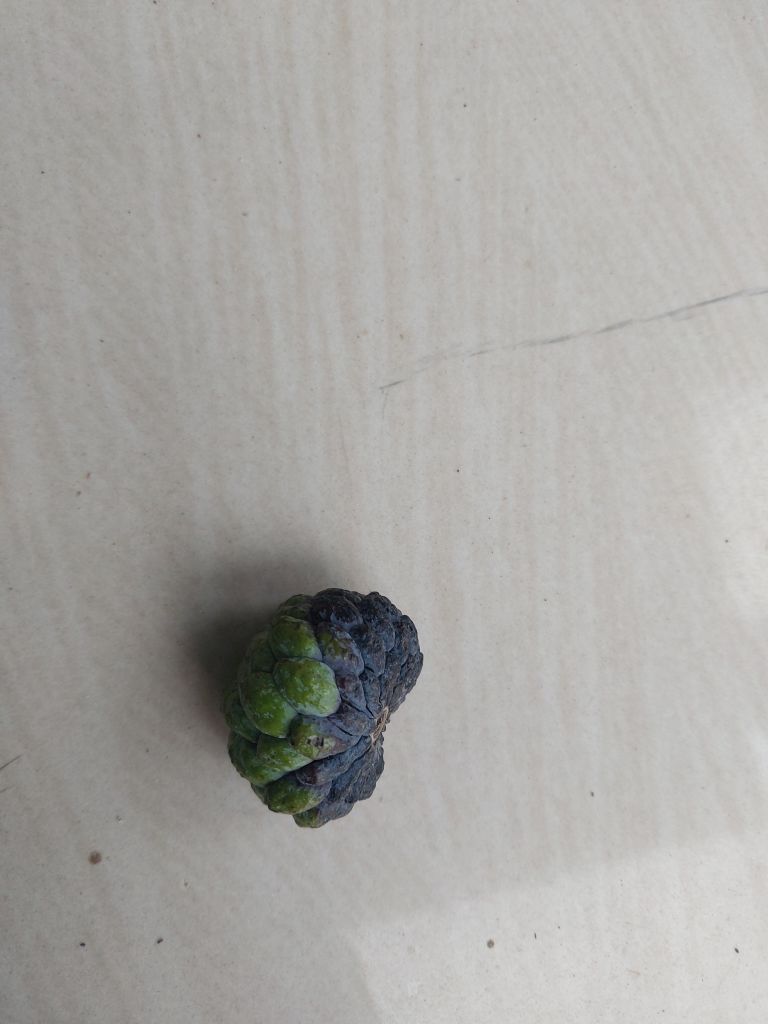
Disease label: Blank Canker